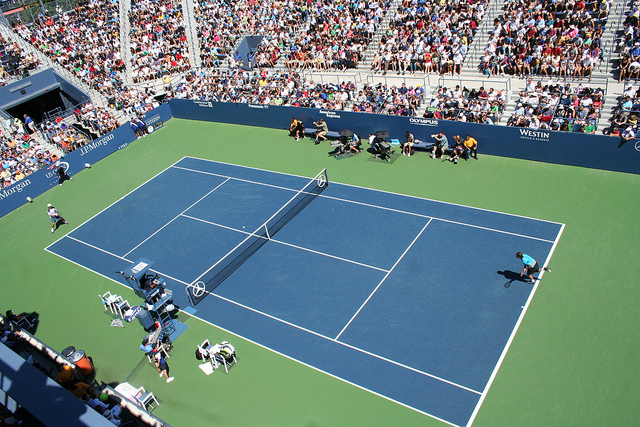
hai nam vận động viên tennis đang di chuyển ở trên sân